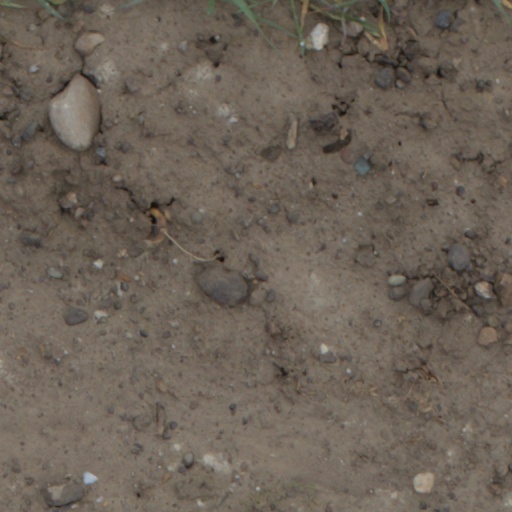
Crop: wheat